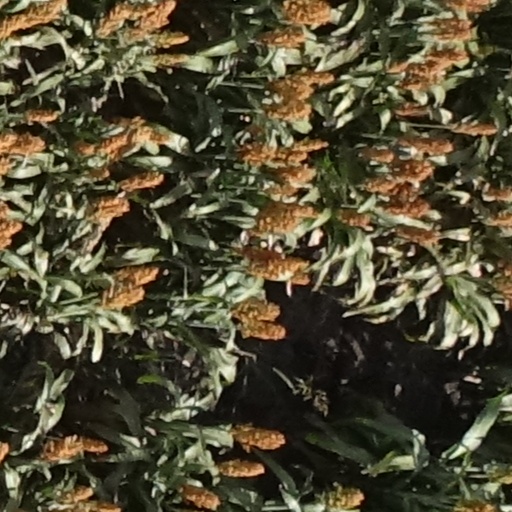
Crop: sorghum